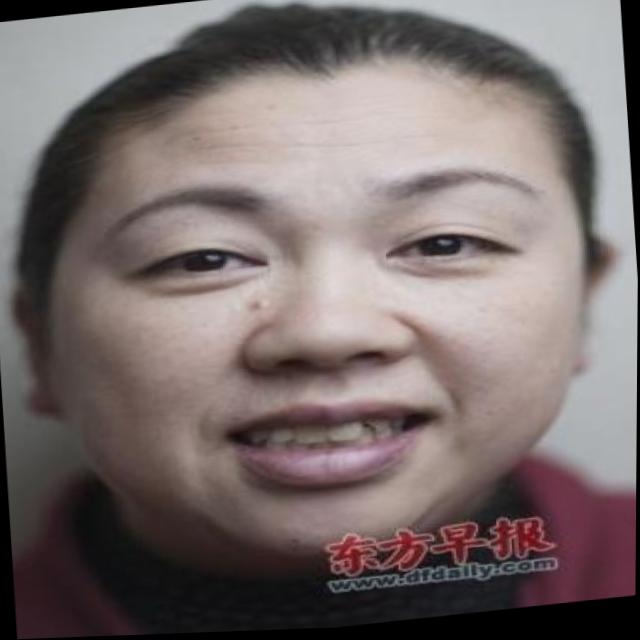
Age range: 45-64